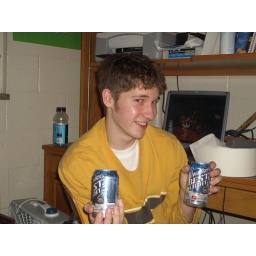
with beer all over his shirt and desk